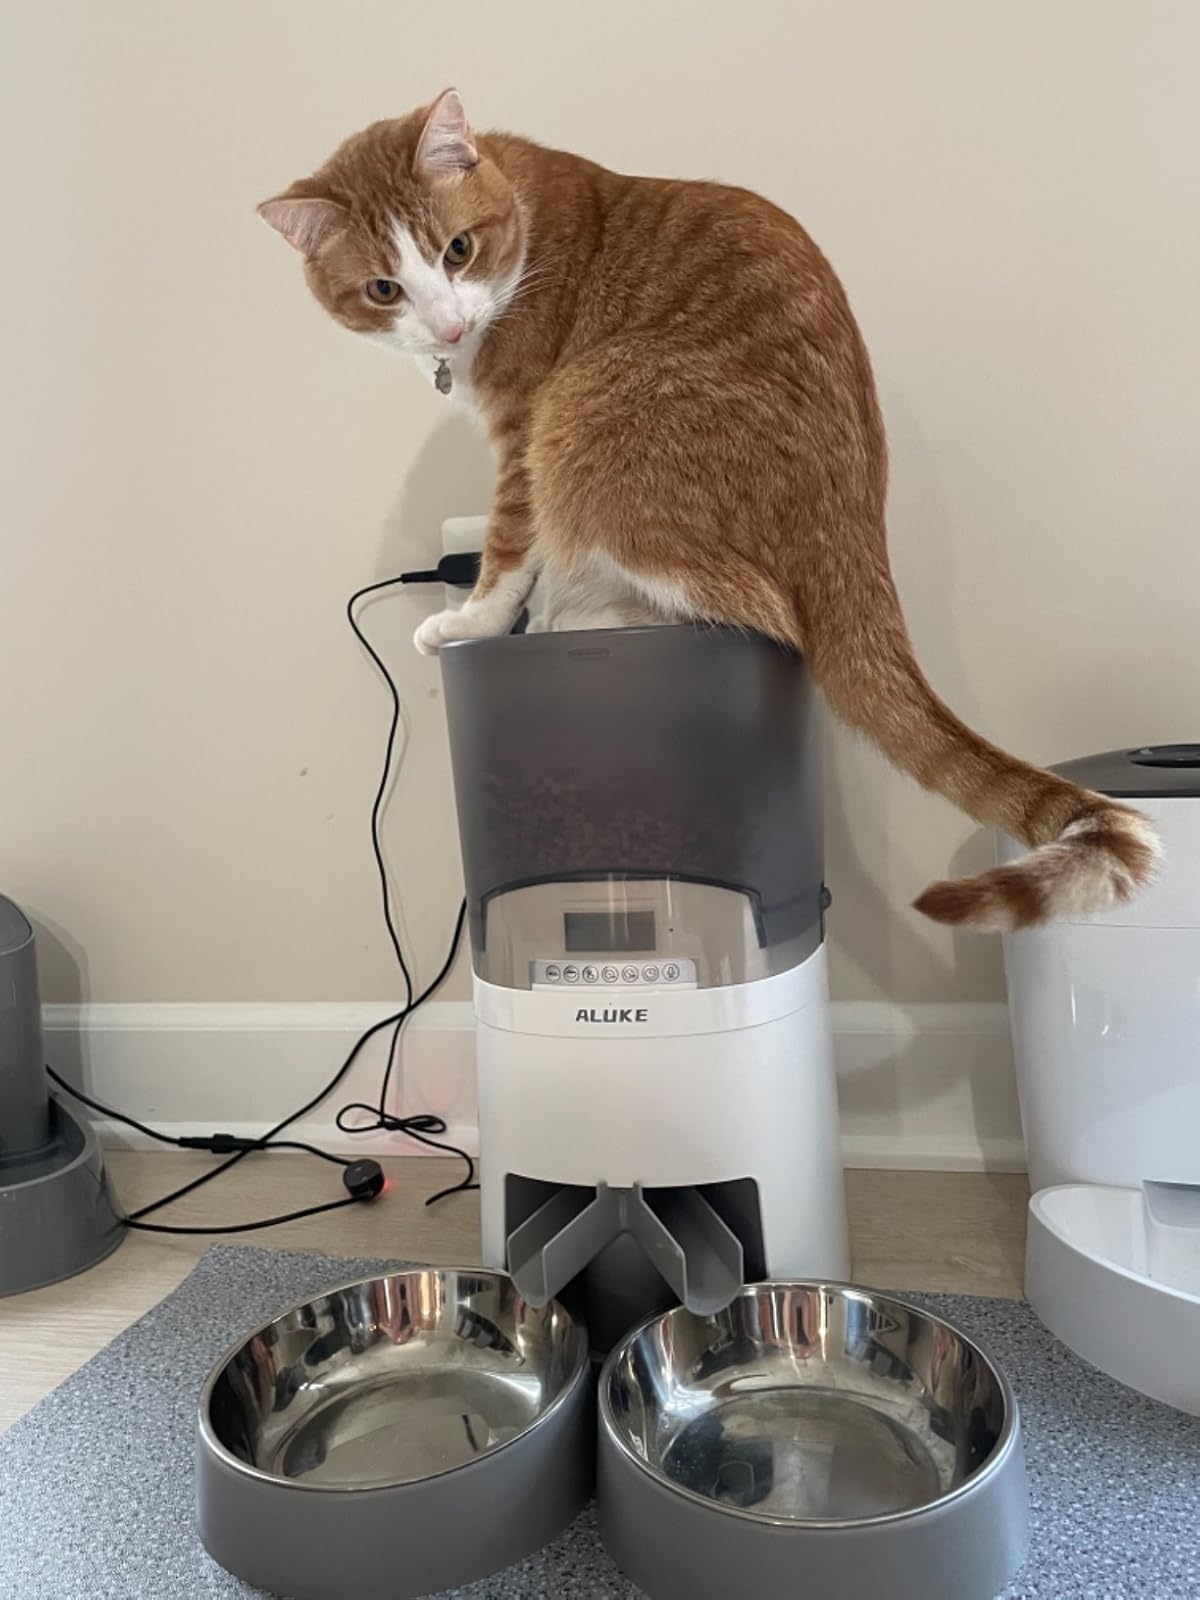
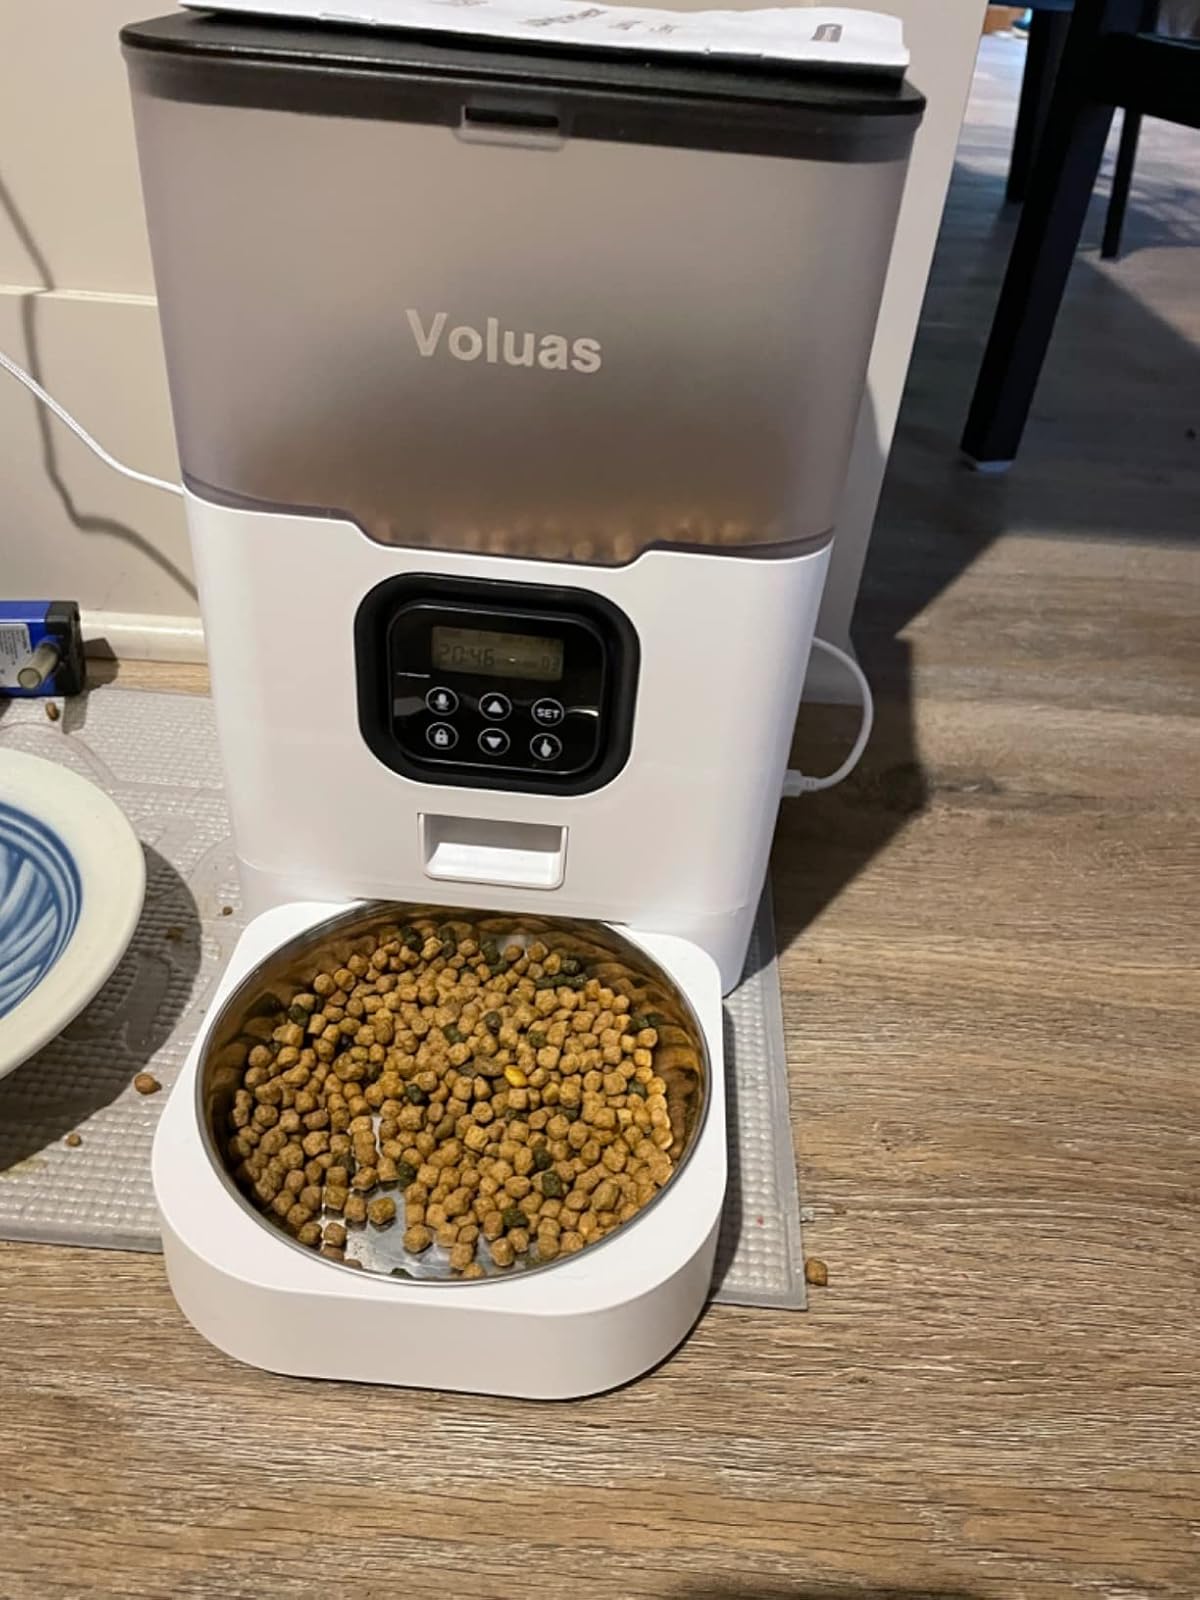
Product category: items_feeder
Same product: no